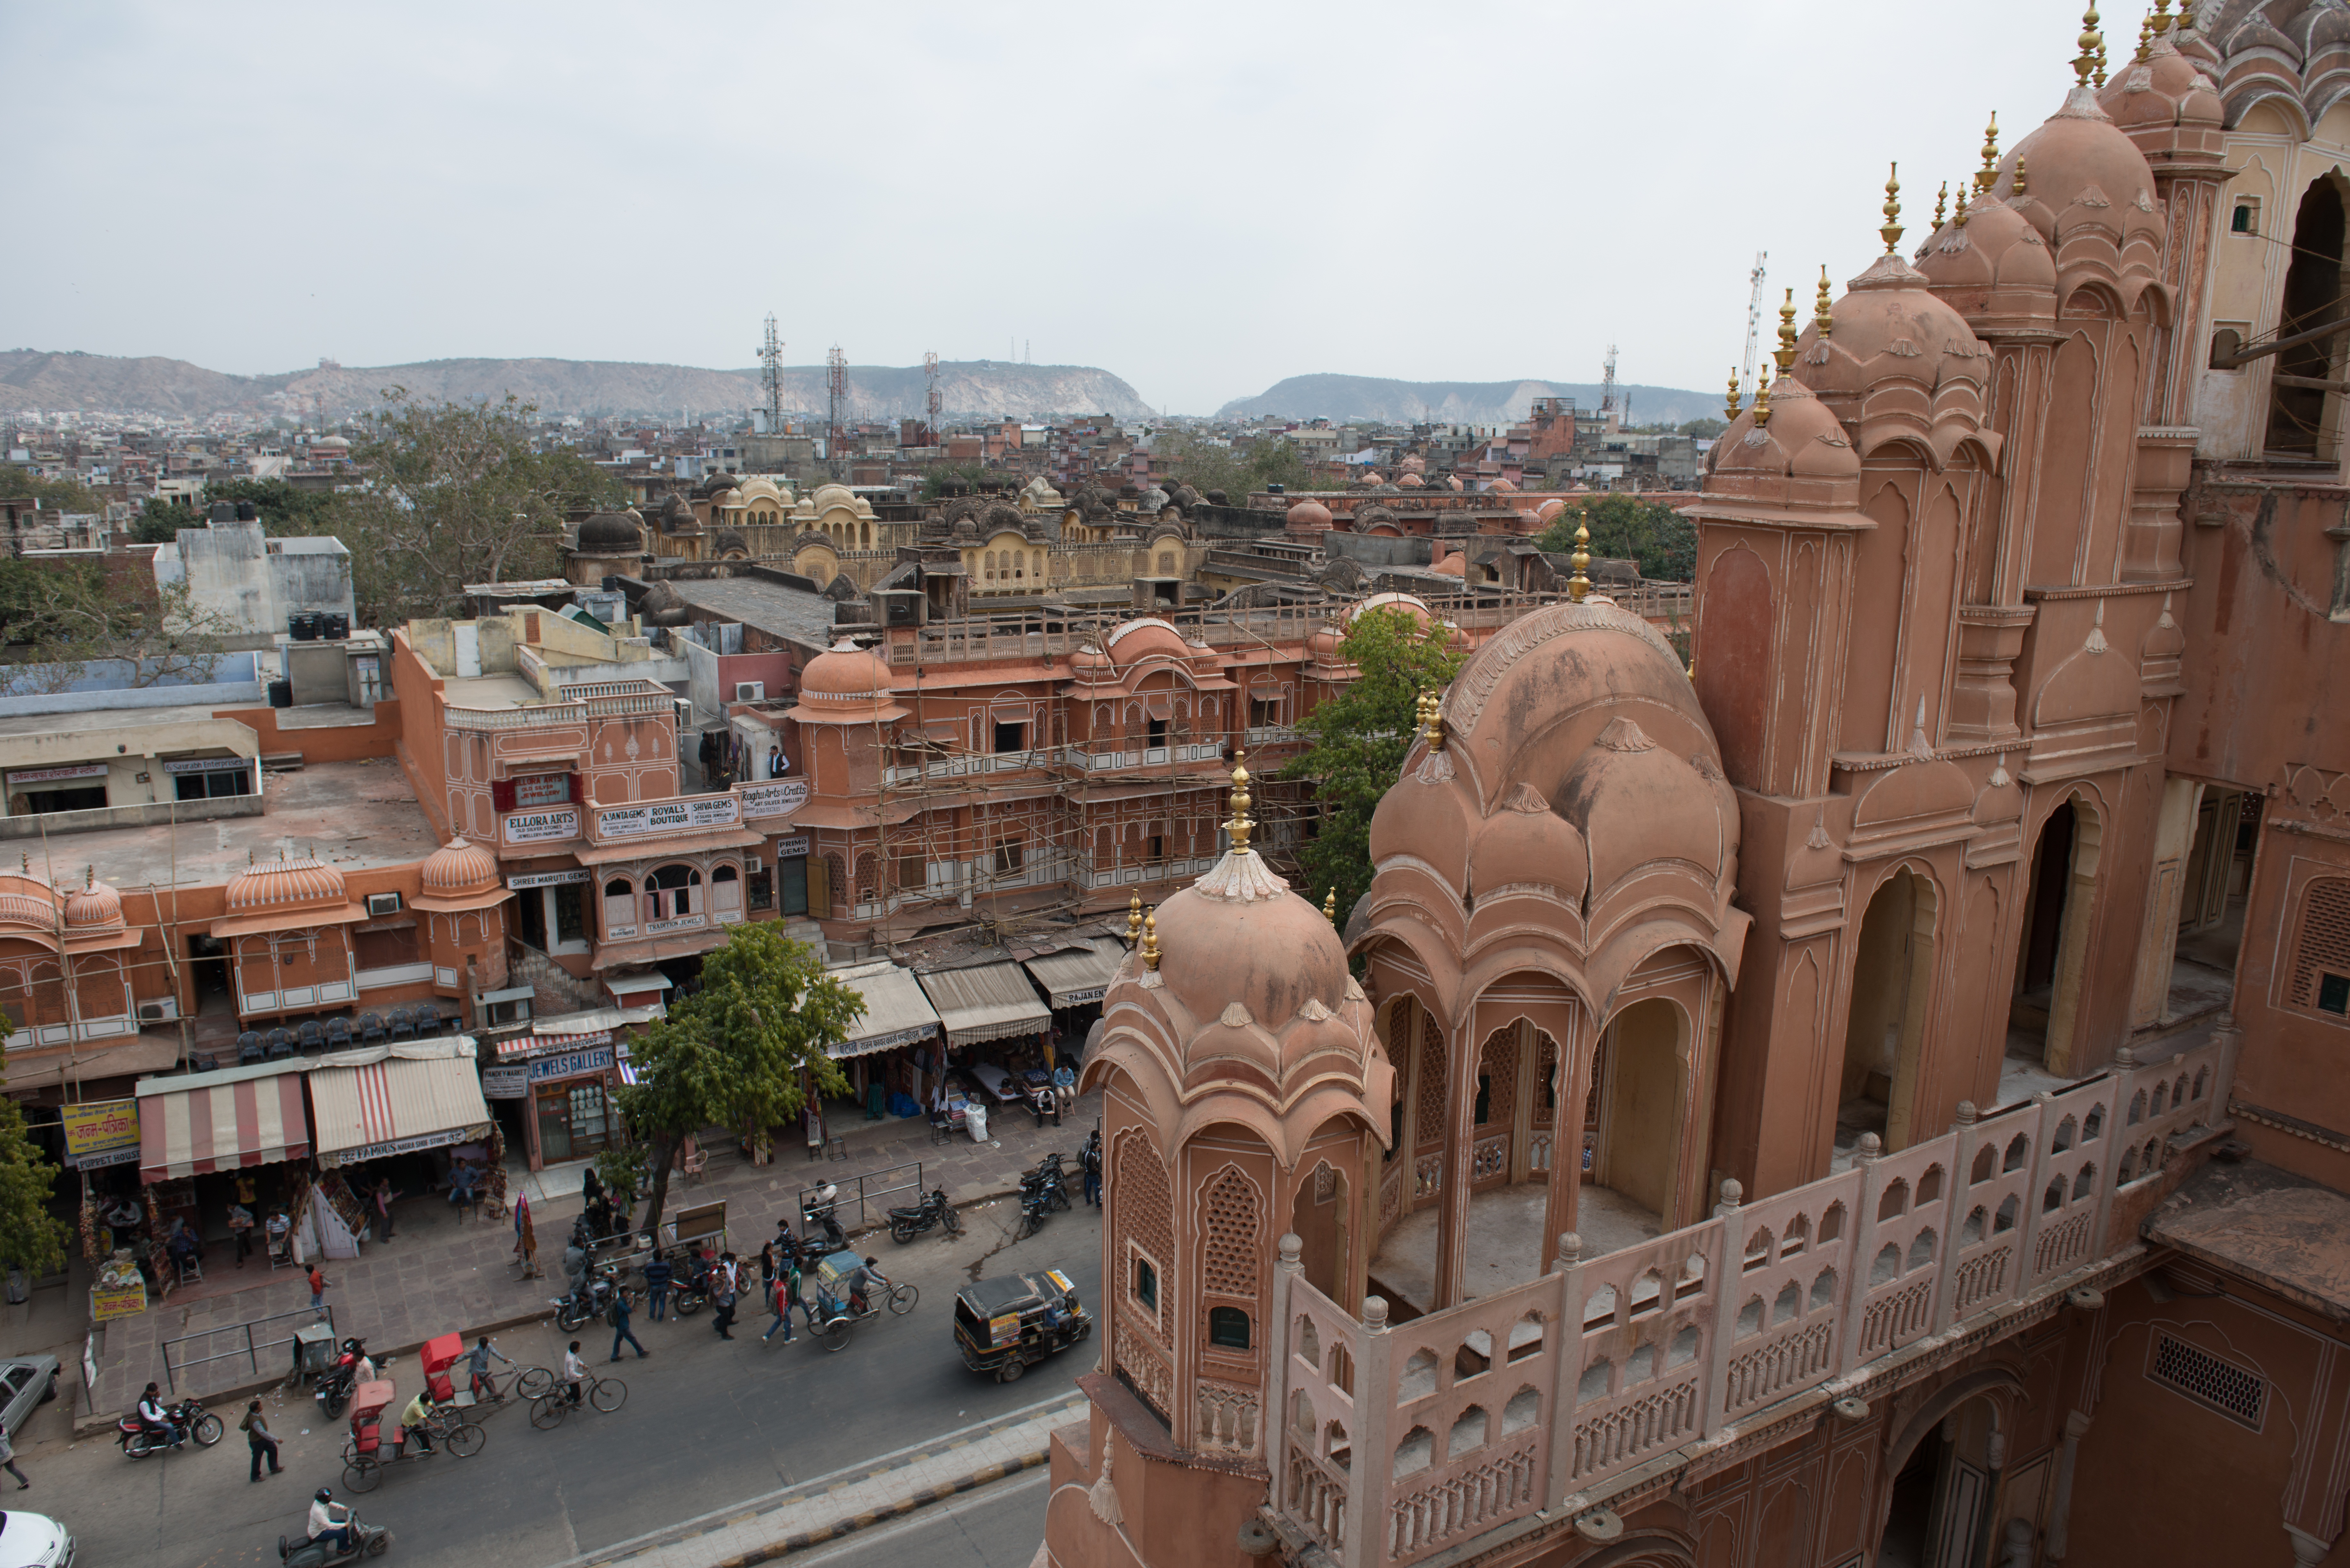
town, palace, travel, landmark, place of worship, temple, india, jaipur, ancient rome, historic site, ancient history, human settlement, wind palace